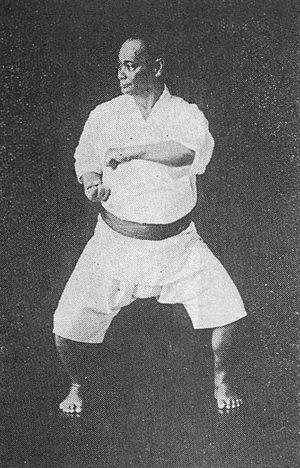
Kata est un terme japonais désignant une forme dans les arts martiaux japonais.
Kiba-dachi - en japonais, kiba-dachi - est une position de garde commune à différents arts martiaux japonais, notamment le karaté. C'est la position dite du « cavalier de fer ».
Motobu Chōki, le plus jeune frère du karatéka Motobu Chōyū, est né dans le village d'Akahira, district de Shuri, Okinawa.